Monster Family 2

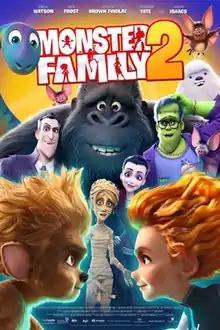
Theatrical release poster

Monster Family 2 (also known as Monster Family 2: Nobody's Perfect and released as Happy Family 2 in Germany) is a 2021 animated comedy horror film directed and produced by Holger Tappe, and written by David Safier. A sequel to the 2017 film "Monster Family", the voice cast includes Emily Watson, Jason Isaacs, Nick Frost, Jessica Brown Findlay, Catherine Tate, Ethan Rouse (all reprising their roles) and Emily Carey.